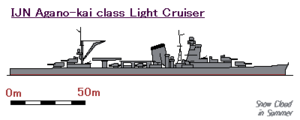
La Classe Agano fut la cinquième classe de croiseurs légers de la Marine impériale japonaise construite conjointement aux chantiers navals de Sasebo et de Yokosuka.